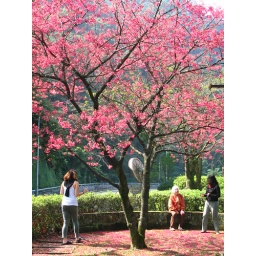
The folks under the tree appeared to be enjoying the flowers as much as I was.